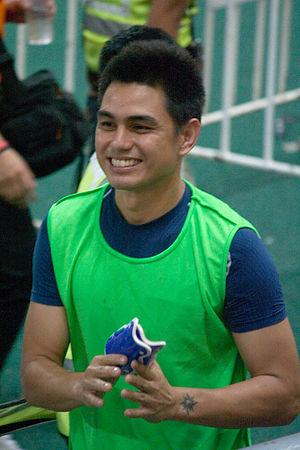
Nattaporn Phanrit ou ณัฐพร พันธุ์ฤทธิ์ en thaï, né le 11 janvier 1982 à Nakhon Sawan, est un footballeur thaïlandais.